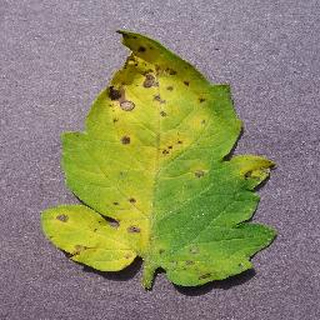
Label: tomato_septoria_leaf_spot